Marcel Dost

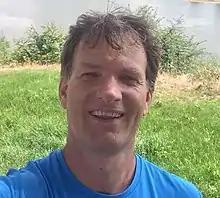

Henk Marcel Dost (born 28 September 1969 in Zierikzee) is a retired decathlete from the Netherlands, who represented his native country at the 1996 Summer Olympics in Atlanta, United States. There he finished in 18th place in the men's decathlon competition, earning a total number of 8.111 points. The other competitor from the Netherlands, Jack Rosendaal, ended up in 21st place.